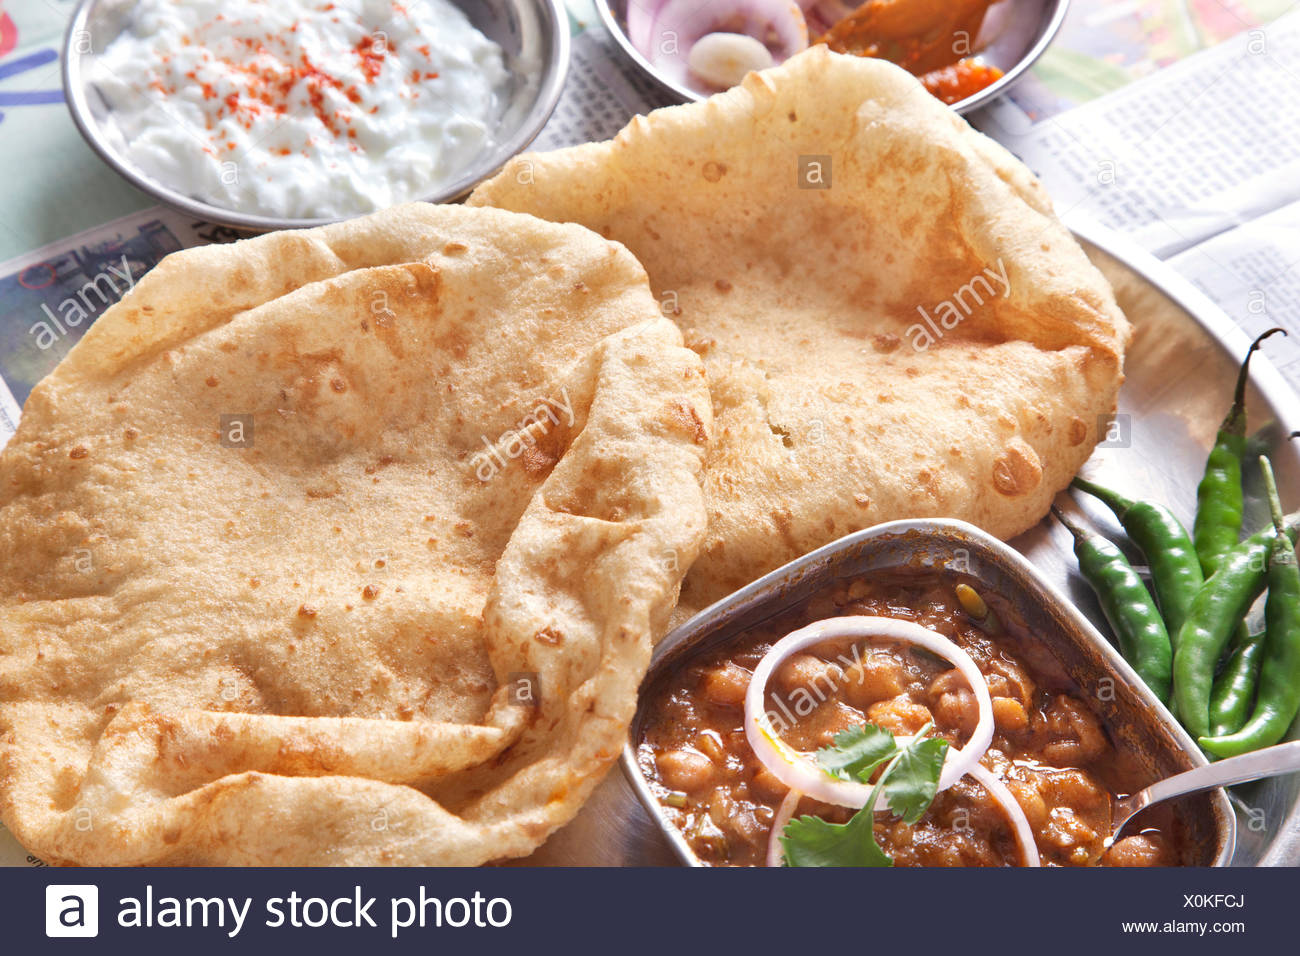
Dish: chole_bhature